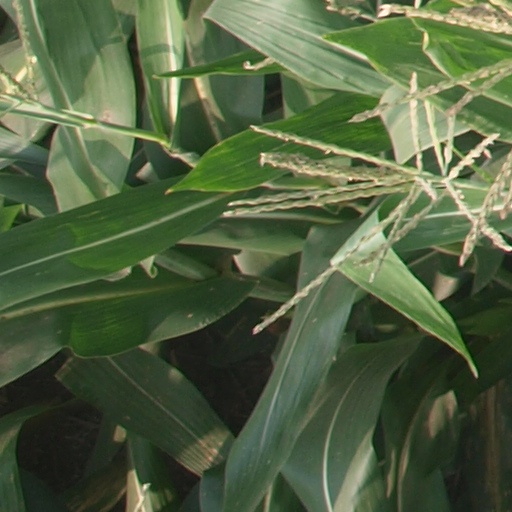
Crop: maize; corn